Newnham (Old)

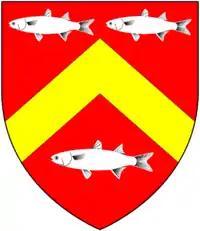
Canting arms of Militon: "Gules, a chevron or between three millets hauriant argent"

Richard IV Strode (d.1552)(son), who married Agnes Milliton, daughter of John Milliton of Meavy, about 6 miles north of Newnham. Meavy was later one of the residences of Sir William IV Strode (1562–1637), and later became the seat of the latter's 2nd son William Strode (1594–1645), MP. In 1538 following the Dissolution of the Monasteries Richard IV purchased the demesne lands of Plympton Priory the second wealthiest monastery in Devon, and thus greatly expanded his estate.